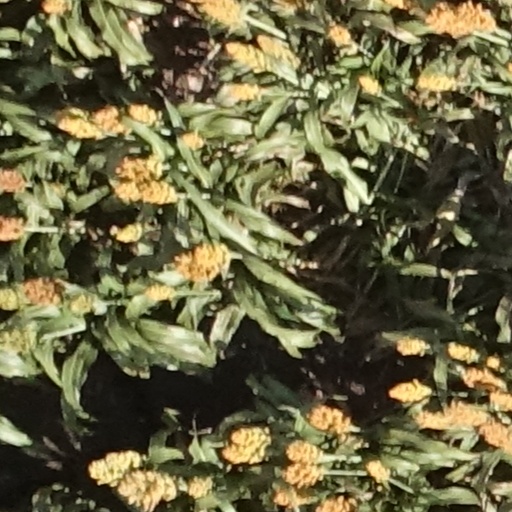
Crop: sorghum